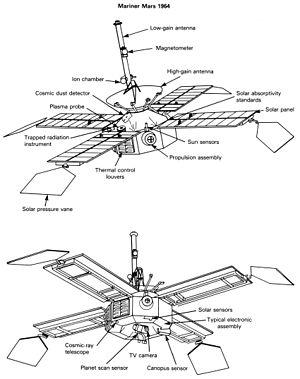
Diagrammes de Mariner 3 &amp
Mariner 4 est la quatrième sonde spatiale du programme Mariner. Elle est lancée par la NASA le 28 novembre 1964 pour prendre des photographies de la planète Mars. Elle réalise le premier survol de la planète Mars, envoie les premières images de la surface martienne et de fait, les premières images rapprochées d'une autre planète. Les photos de la surface stérile et parsemée de cratères étonnent la communauté scientifique. Le coût total de la mission Mariner 4 est de 83,2 millions de dollars américains.